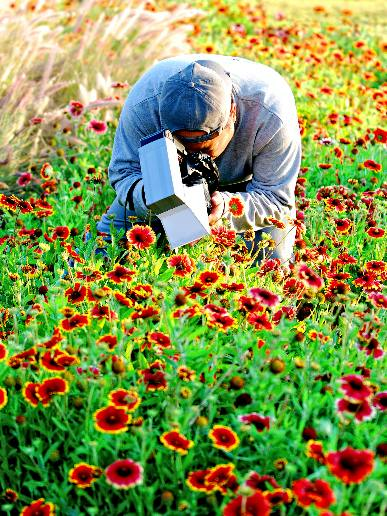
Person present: Yes